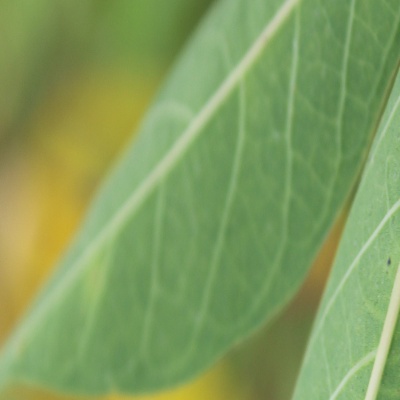
Crop: Cassava
Condition: green mite